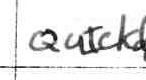
Label: quickly